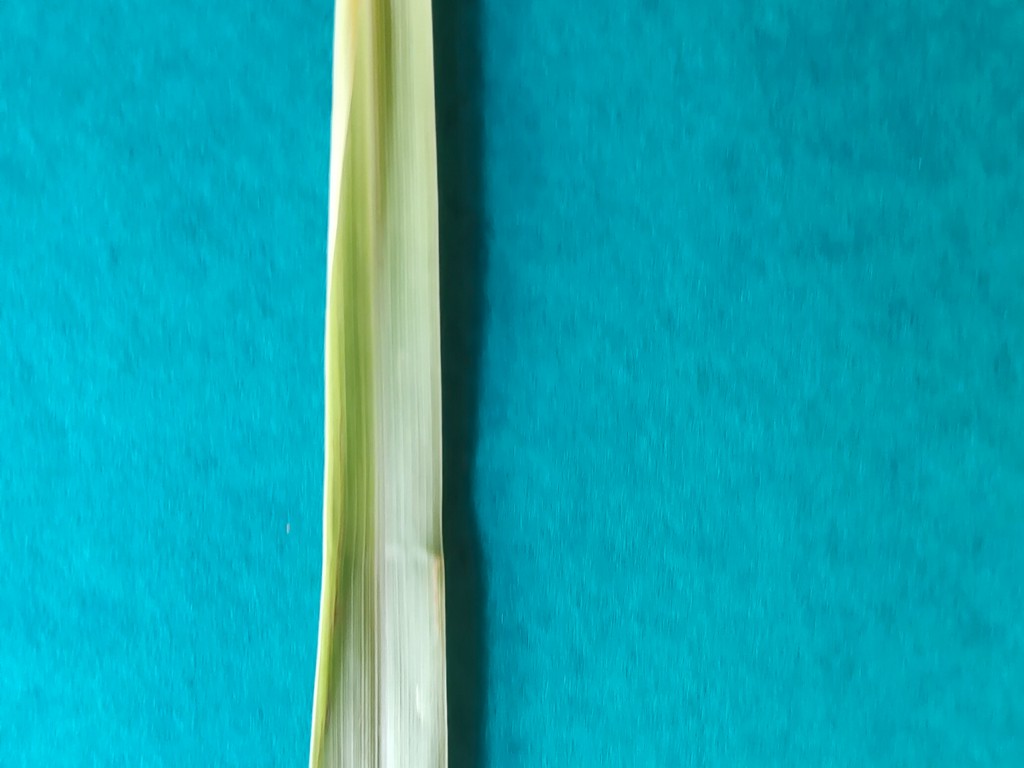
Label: Healthy